United Nations Security Council Resolution 380

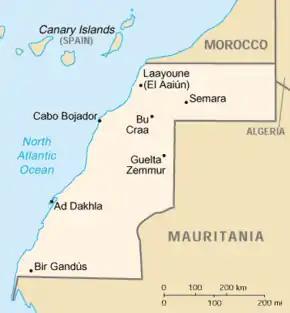
Western Sahara

United Nations Security Council Resolution 380, adopted on November 6, 1975, gravely noted that the situation in Western Sahara had seriously deteriorated. The Council regretfully noted that despite resolution 377, resolution 379 and an appeal by the President of the Security Council to the King of Morocco Hassan II, the March still took place.